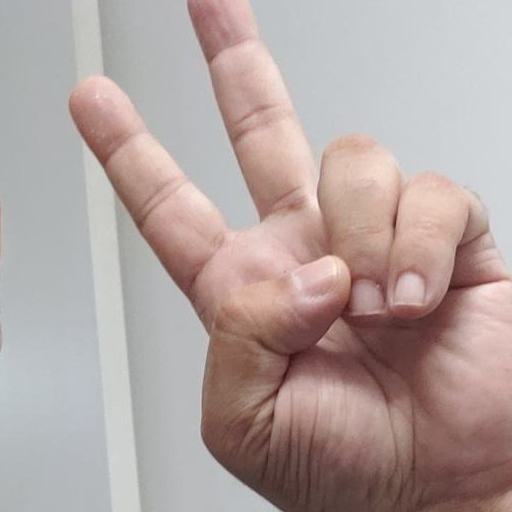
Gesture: peace